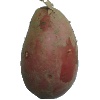
Label: Potato Red 1